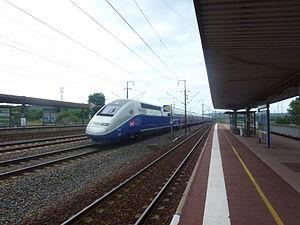
La rame 4712 Euroduplex traverse la gare de Macon TGV en direction du Nord.
La gare de Mâcon-Loché-TGV est une gare ferroviaire française TGV, de la LGV Sud-Est, située sur le territoire de la commune de Mâcon, quartier de Loché, dans le département de Saône-et-Loire, en région Bourgogne-Franche-Comté.
Loché est une commune associée de Mâcon. La fusion-association date de du 1ᵉʳ juillet 1972. C'est sur le territoire de ce bourg viticole qu'est implantée la gare de Mâcon-Loché-TGV.